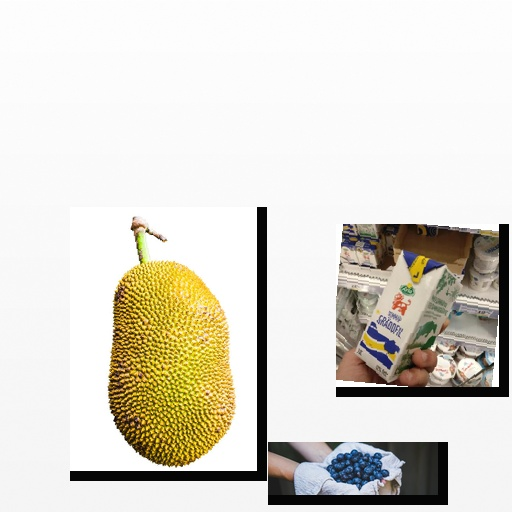
Food items: blueberry, spiny_gourd, sour_cream